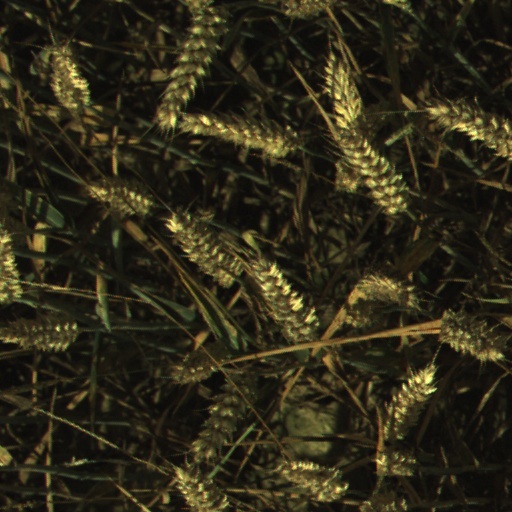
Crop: wheat